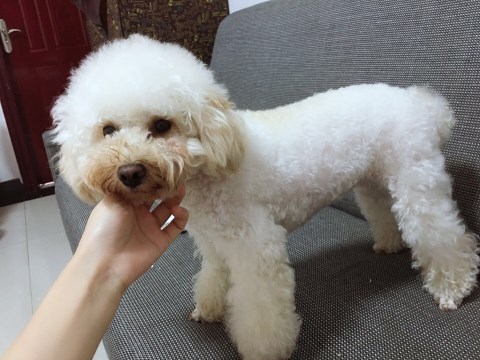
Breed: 2925-n000114-toy_poodle